Sogod, Cebu

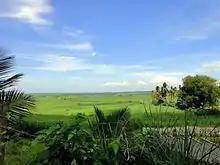
Tropical forest and farmland near Sogod

Sogod is known for its quality craftsmanship in making handwoven furniture, handcrafted with passion and love by our Sogoranon weavers, collectively known as 'Weavers of Hope'. Their products are found in Barangay Liki, Sogod, Cebu.